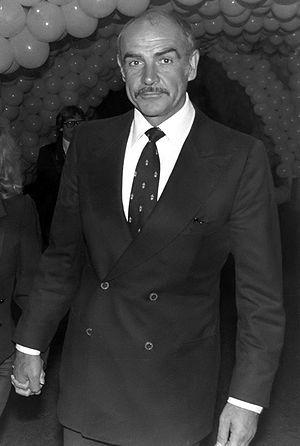
Dans la série d'animation américaine Les Simpson, les épisodes contiennent presque tous des références culturelles, principalement à des films, mais également à des œuvres picturales célèbres, des œuvres musicales, des bandes dessinées, des œuvres littéraires, d'autres séries, des évènements historiques, ou bien encore à des légendes urbaines.